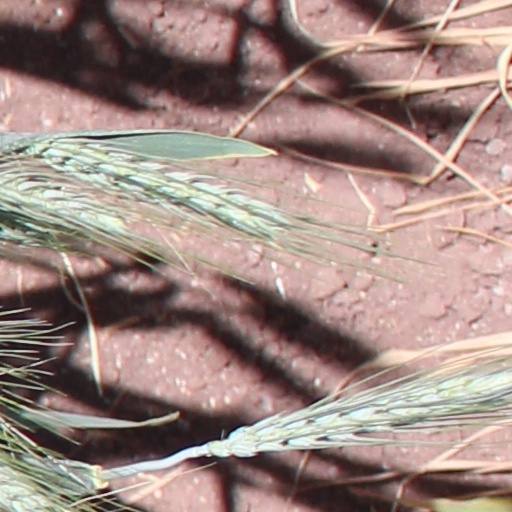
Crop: wheat